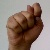
The image shows a hand gesture representing the letter 'T' in Indian Sign Language.